Klepp Station

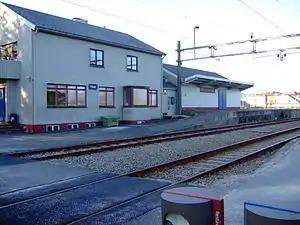
View of the station

Klepp Station is a railway station in the municipality of Klepp in Rogaland county, Norway. The station is located in the village of Klepp stasjon, about east of the municipal centre of Kleppe. The station on the Sørlandet Line. The station is served by the Jæren Commuter Rail between Stavanger and Egersund. The station is south of the city of Stavanger.